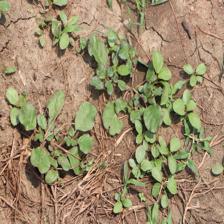
Label: BroadLeafWeed